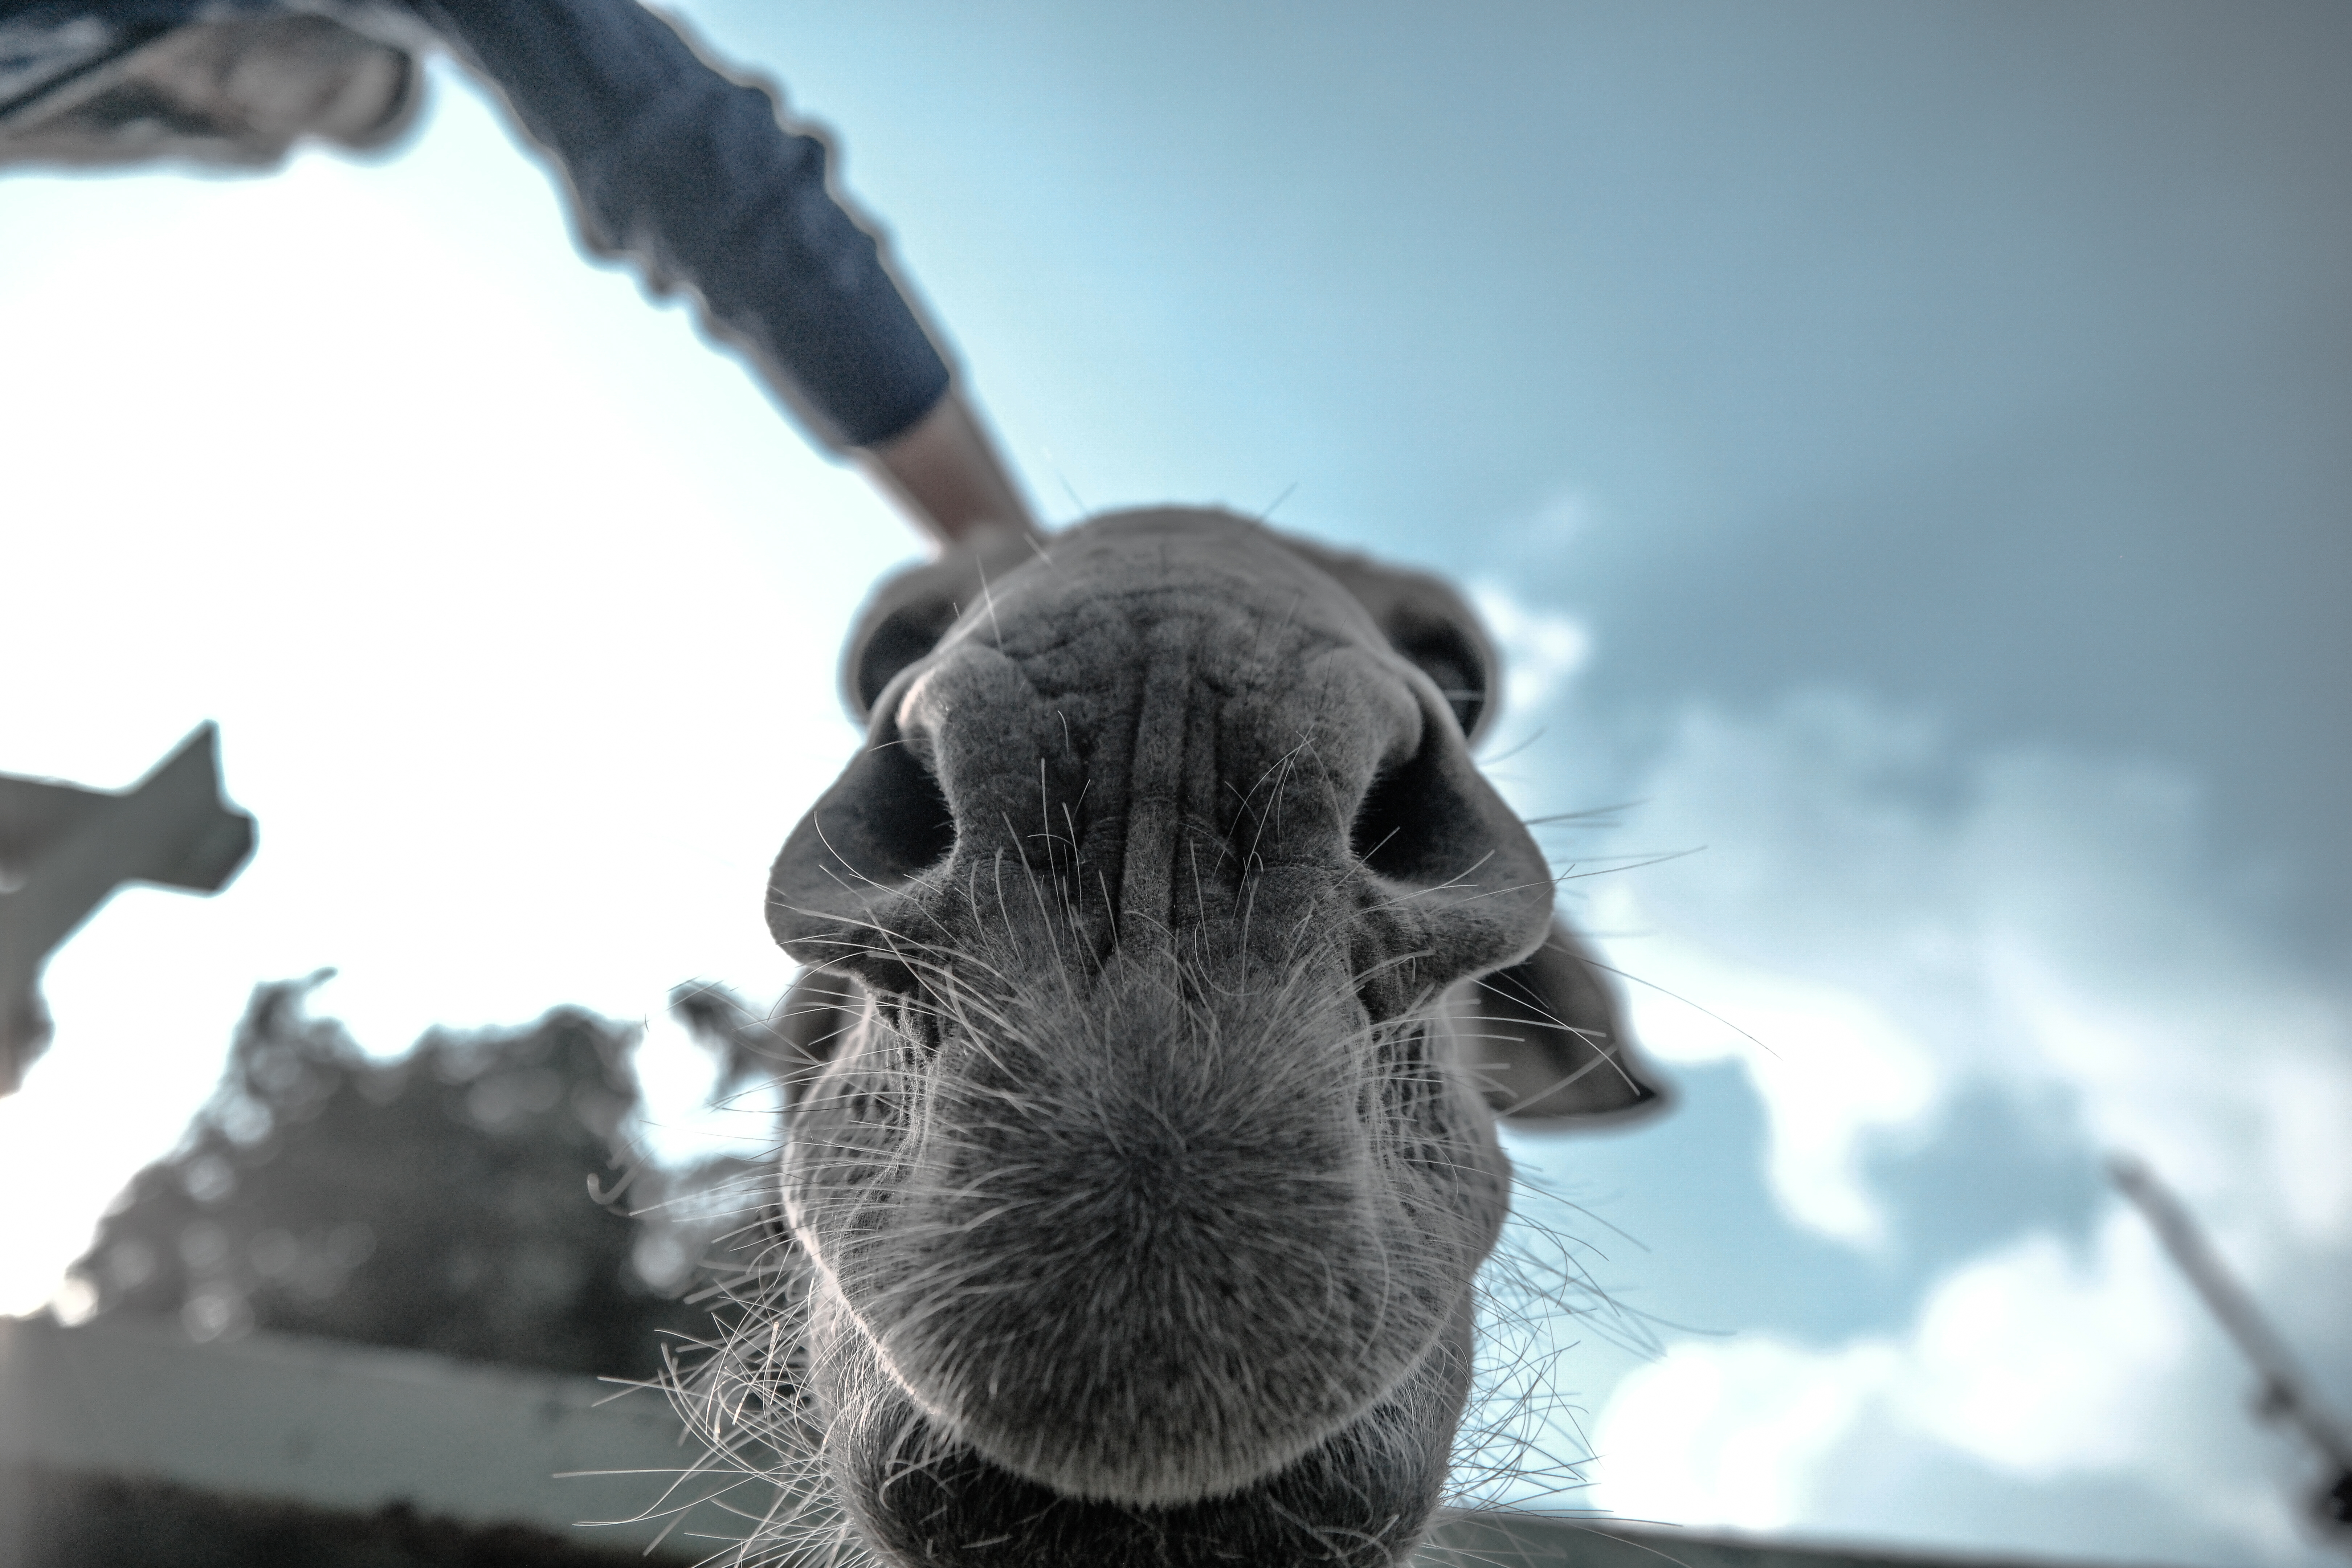
animal, mammal, fauna, rabbit, close up, donkey, nose, whiskers, vertebrate, rabits and hares, nistrils